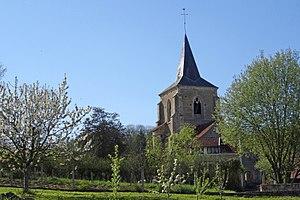
L'église de Dissangis (Yonne)
Dissangis est une commune française située dans le département de l'Yonne en région Bourgogne-Franche-Comté.